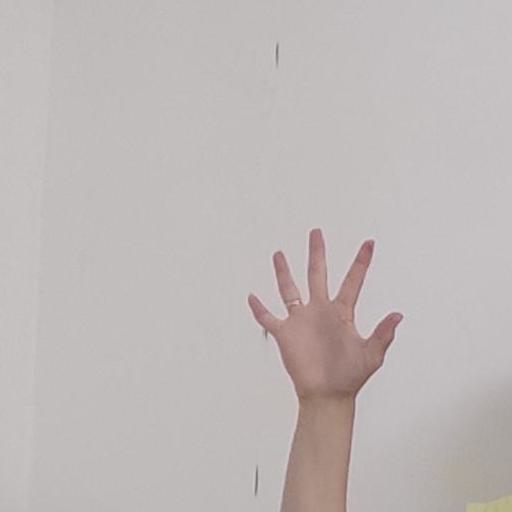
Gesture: palm